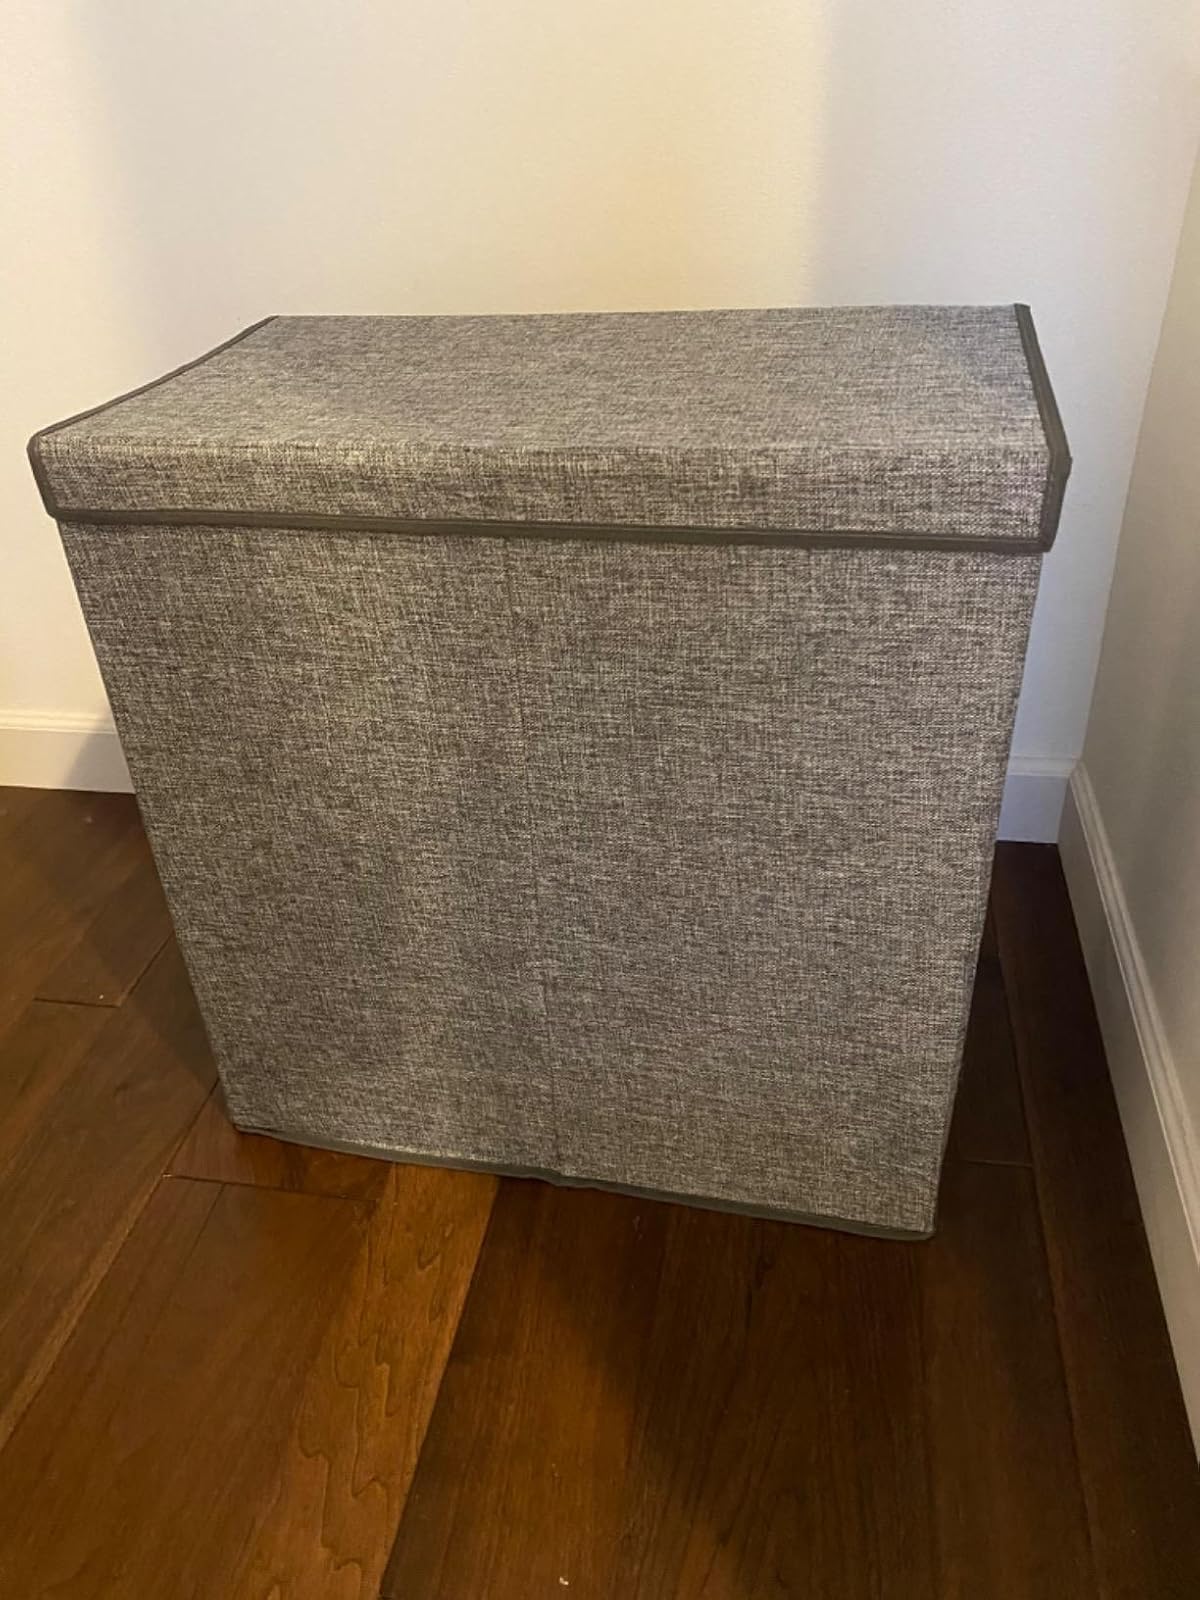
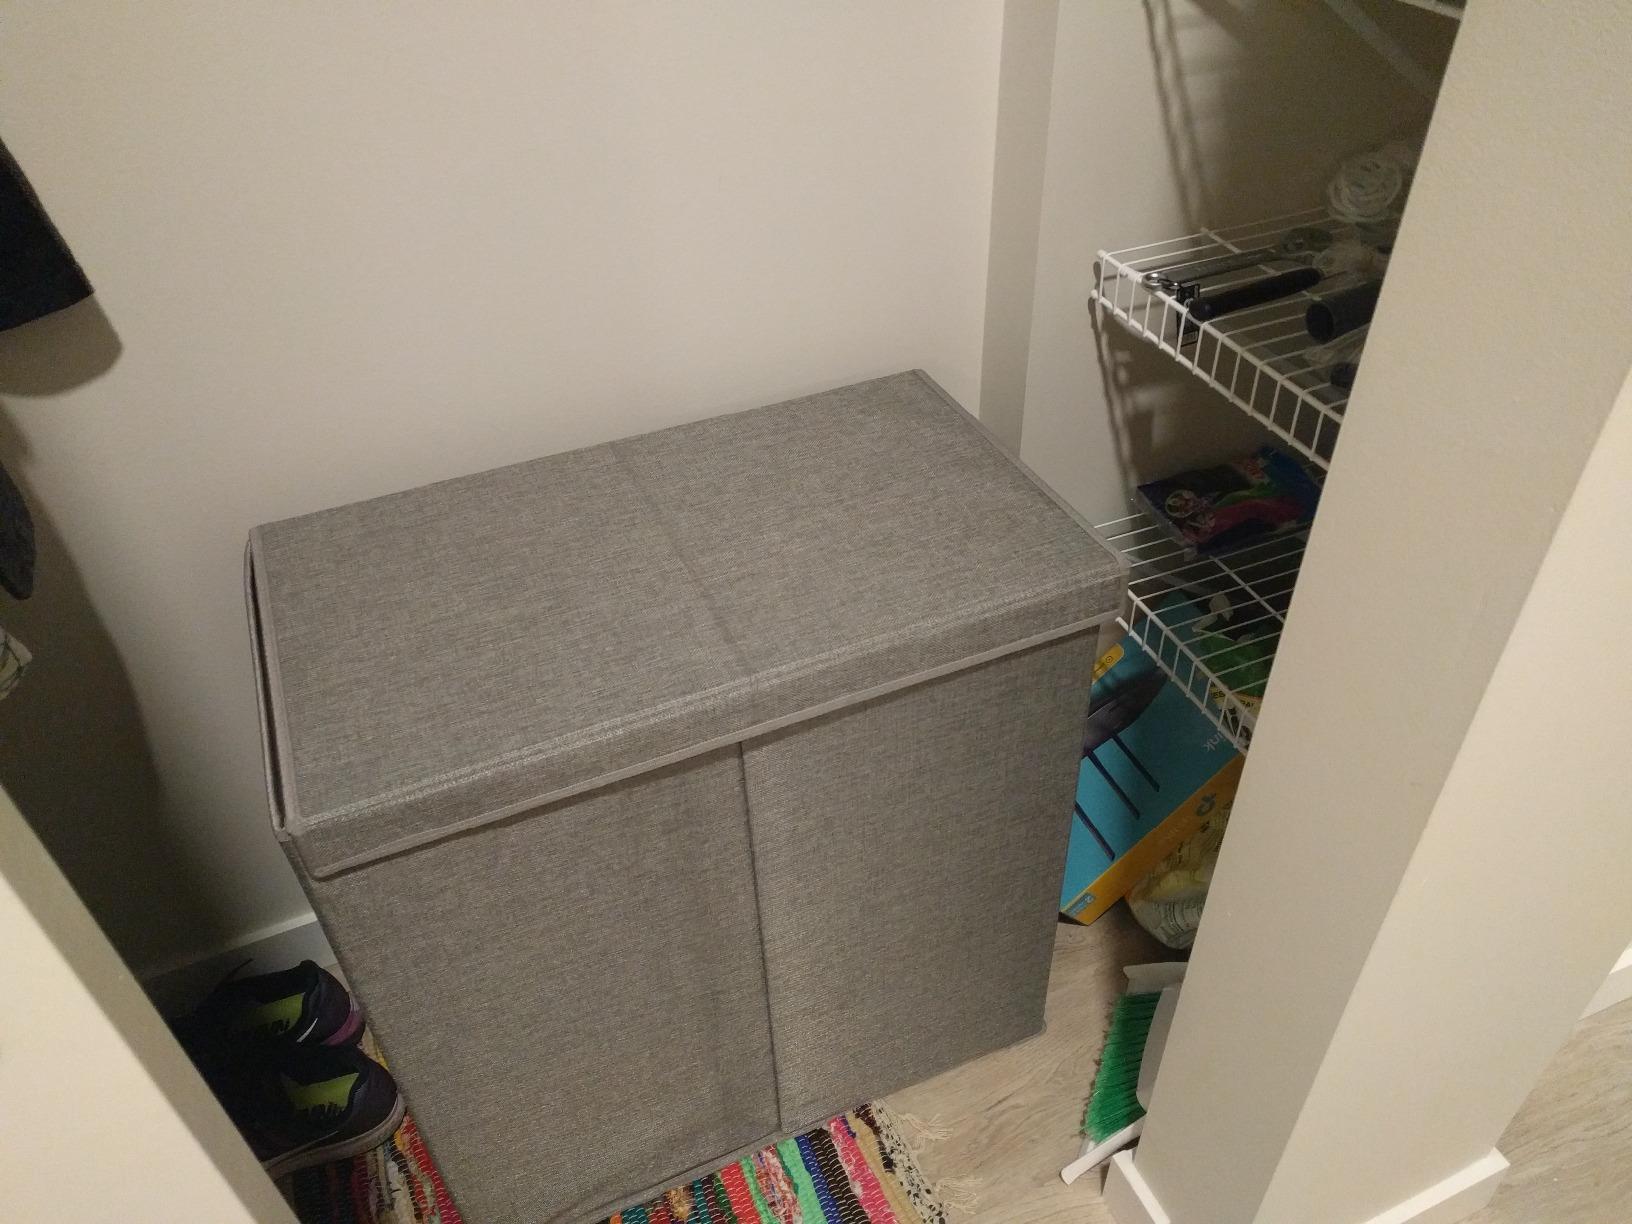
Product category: items_hamper
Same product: yes